Gerald Barry (composer)

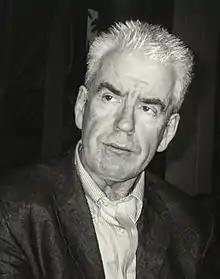
Barry in 2007

Gerald Barry was born in Clarehill, Clarecastle, County Clare, in the Republic of Ireland. He was educated at St. Flannan's College, Ennis, County Clare. He went on to study music at University College Dublin, in Amsterdam with Peter Schat, in Cologne with Karlheinz Stockhausen and Mauricio Kagel, and in Vienna with Friedrich Cerha. Barry taught at University College Cork from 1982 to 1986. Growing up in rural Clare, he had little exposure to music except through the radio: ""The thing that was the lightning flash for me, in terms of Saint Paul on the road to Damascus, would have been an aria from a Handel opera, from Xerxes maybe, that I heard on the radio. I heard this woman singing this, and bang – my head went. And that was how I discovered music.""